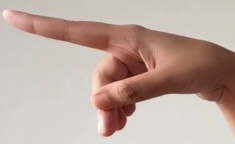
ASL sign: P